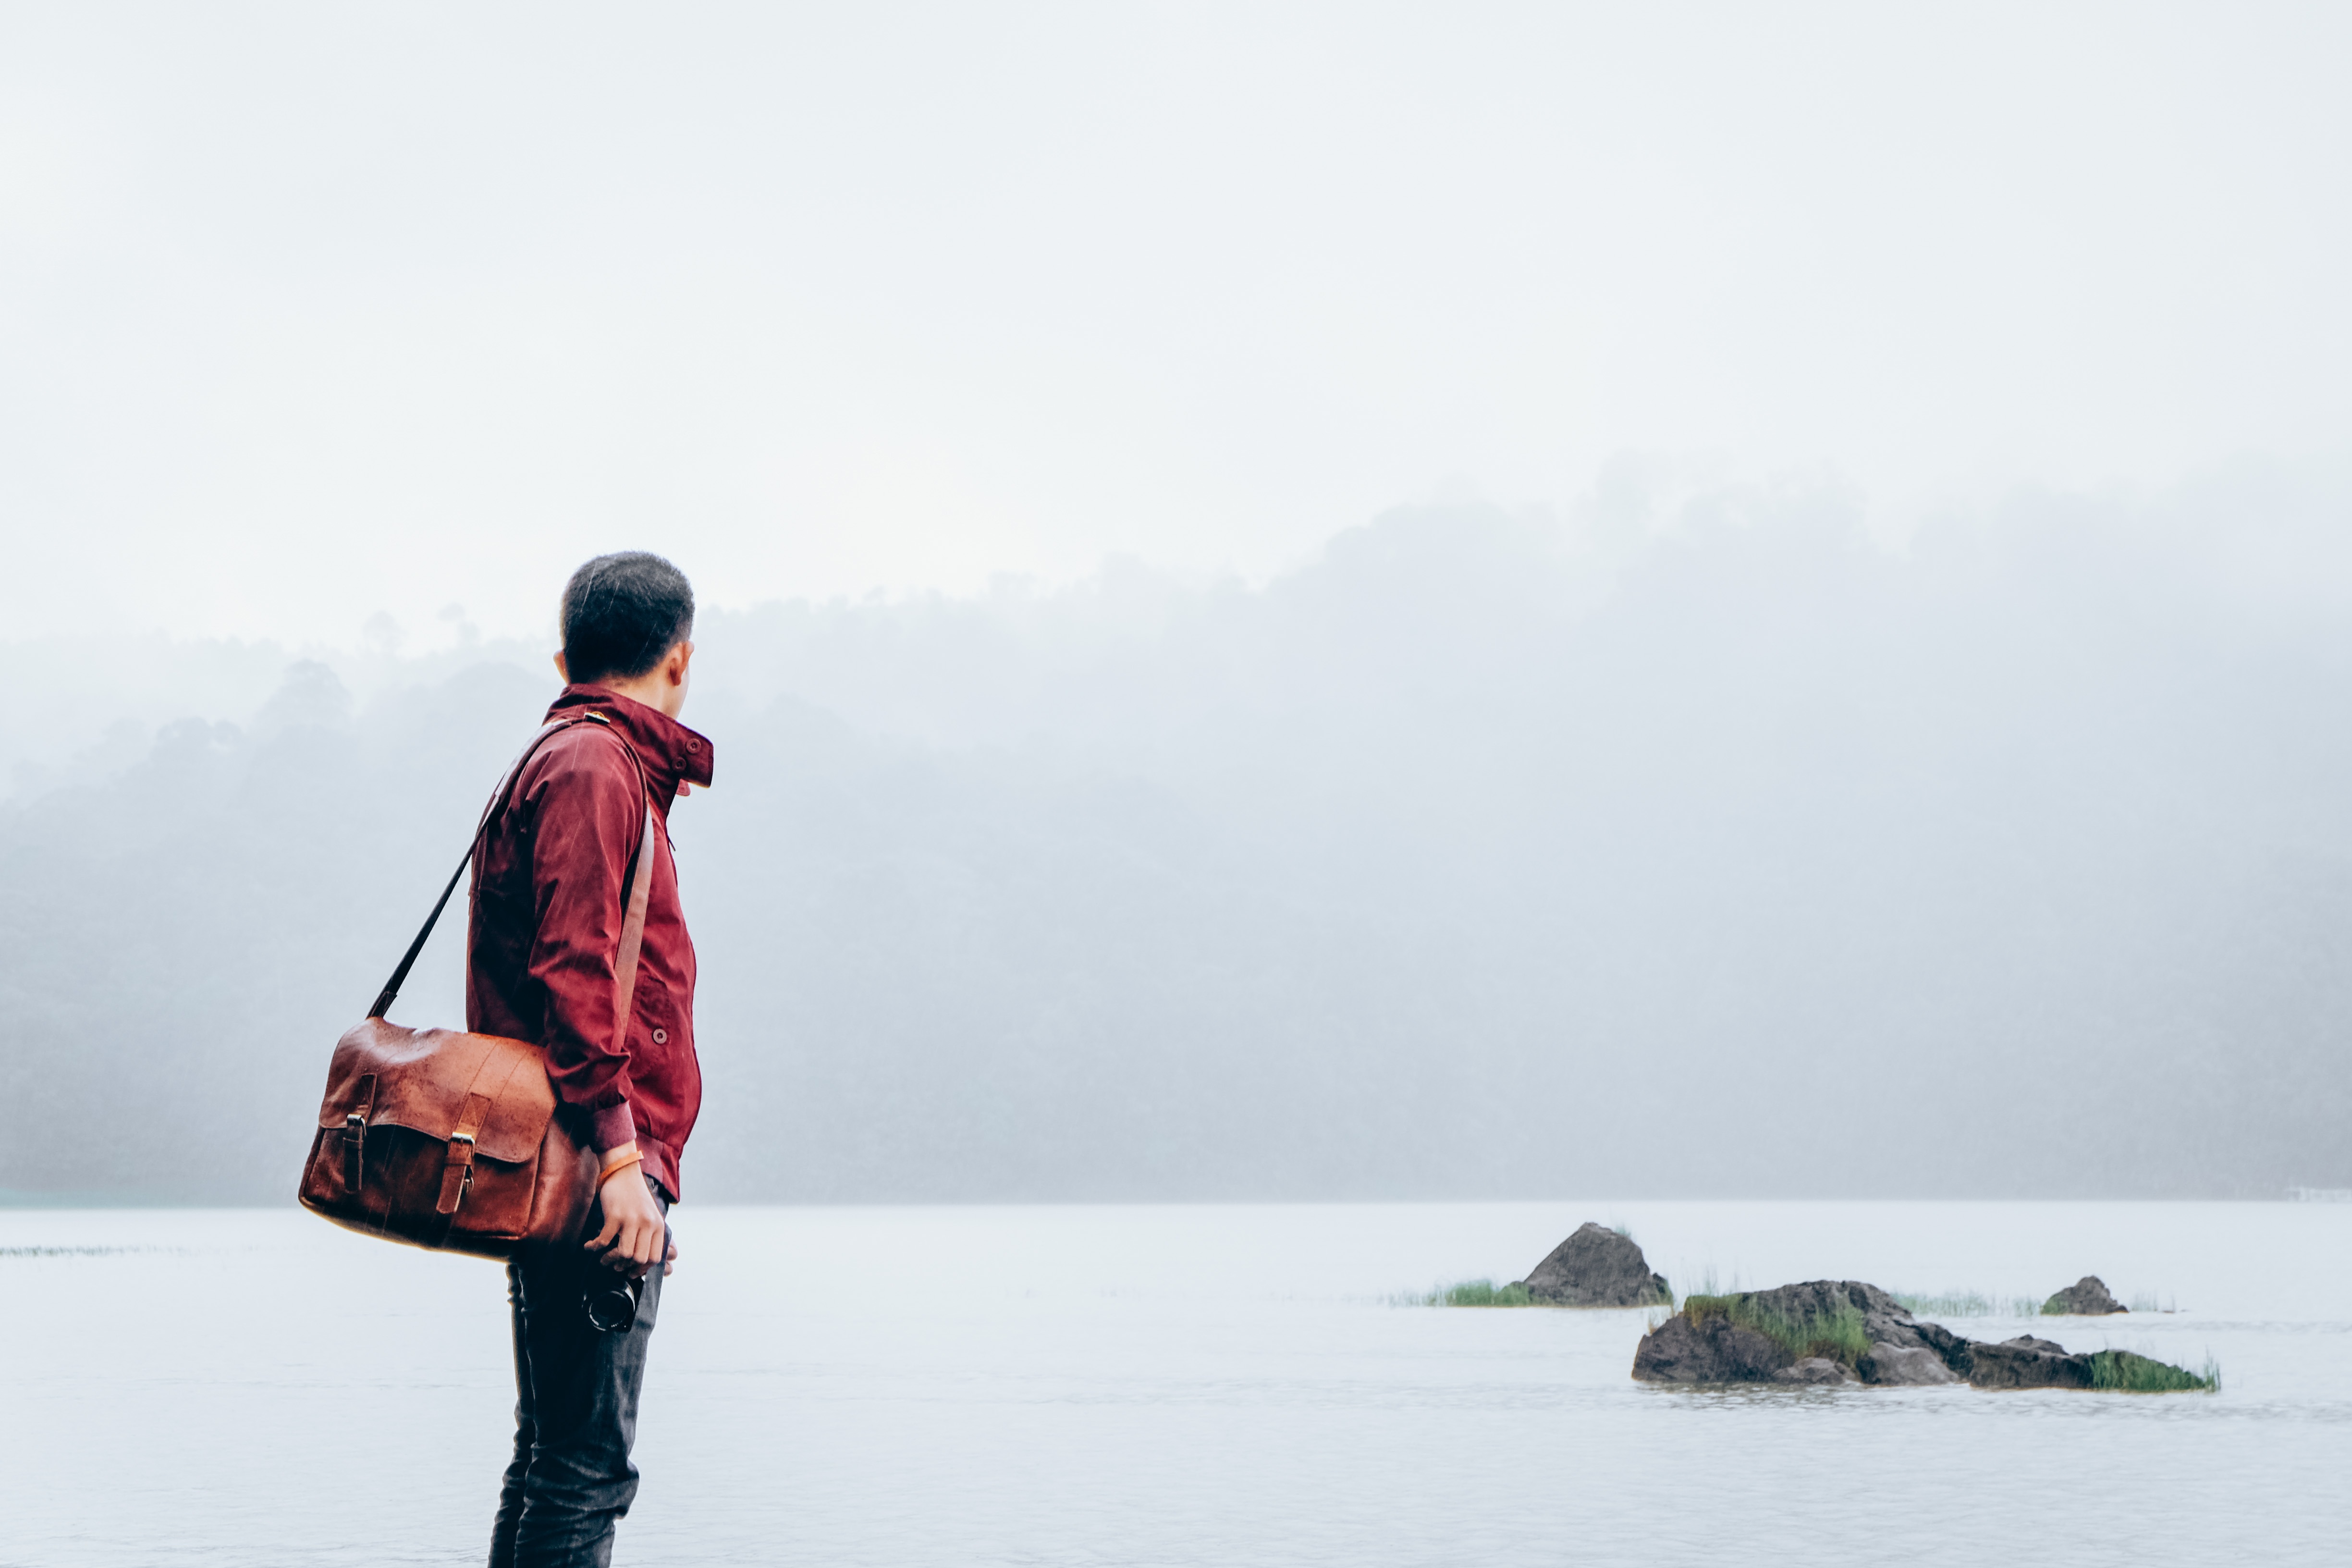
man, sea, coast, rock, person, snow, winter, cloud, lake, weather, atmospheric phenomenon